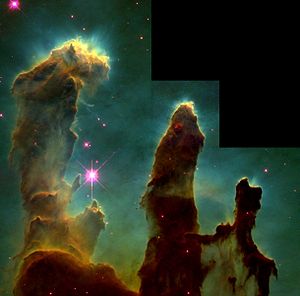
Wide Field and Planetary Camera 2 / WFPC2-billeder
Wide Field and Planetary Camera 2 er et kamera, som er installeret i Hubble-rumteleskopet. Det blev installeret under rumfærgens servicebesøg 1 i 1993, hvor teleskopets originale Wide Field and Planetary Camera blev udskiftet. WFPC2 benyttedes bl.a. til at optage billederne af Hubble Deep Field i 1995, og af Timeglastågen og Æggetågen i 1996.